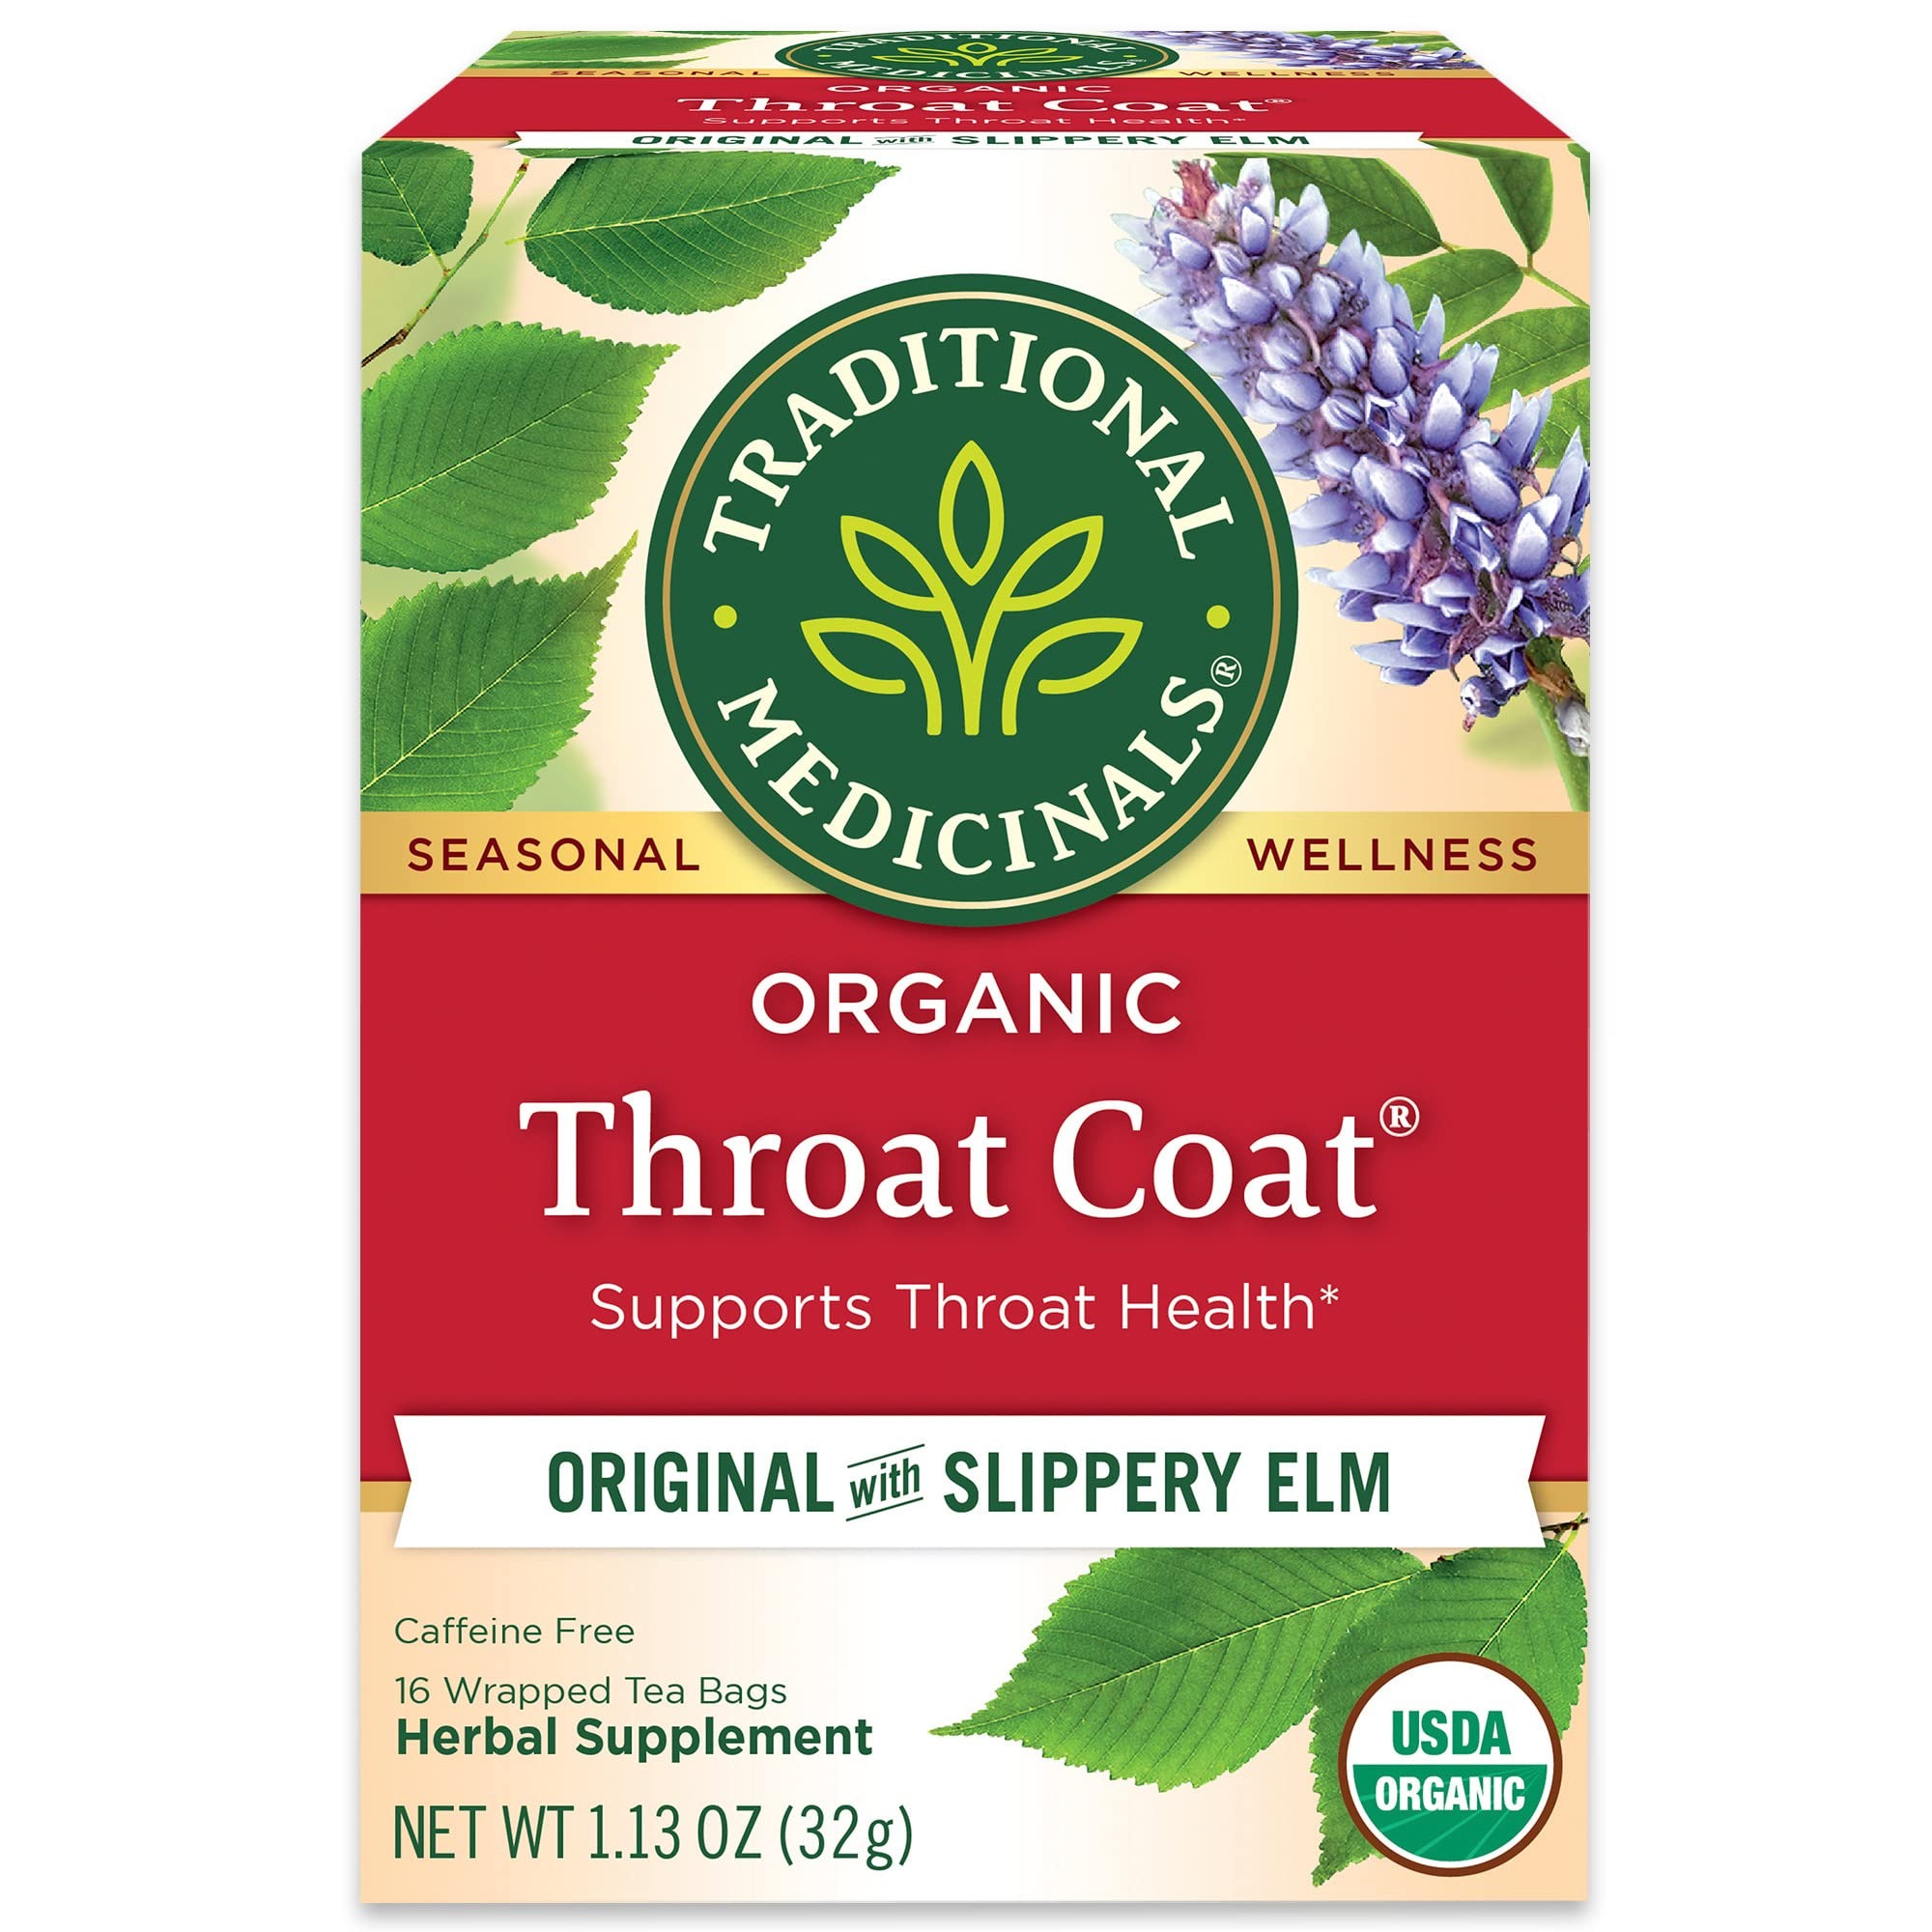
Item Name: Traditional Medicinals Organic Throat Coat Herbal Tea, Supports Throat Health, (Pack of 2) - 32 Tea Bags Total
Value: 32.0
Unit: Count

Price: 5.655